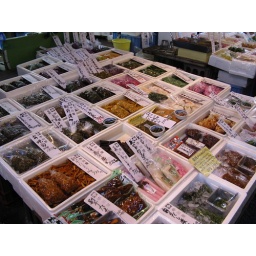
Tsukiji fish market in Japan.